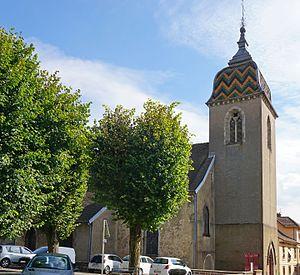
L'église luthérienne Saint-Christophe d'Héricourt.
Cet article recense les monuments historiques de la Haute-Saône, en France, pour la partie sud-est du département.
Héricourt est une commune française située dans le département de la Haute-Saône en région Bourgogne-Franche-Comté. Elle fait partie de la région culturelle et historique de Franche-Comté.
Le protestantisme apparaît à Héricourt dès le XVIᵉ siècle. À cette époque, Héricourt est le siège d'un consistoire, qui regroupe huit paroisses. Les deux principaux édifices protestants de la ville de Héricourt sont l'église Saint-Christophe de Héricourt et le temple luthérien de Bussurel. La seigneurie d'Héricourt appartenant au Comté de Montbéliard protestant, les communes voisines de Héricourt ont gardé d'importants édifices patrimoniaux protestants comme le temple luthérien de Clairegoutte ou de Champey.